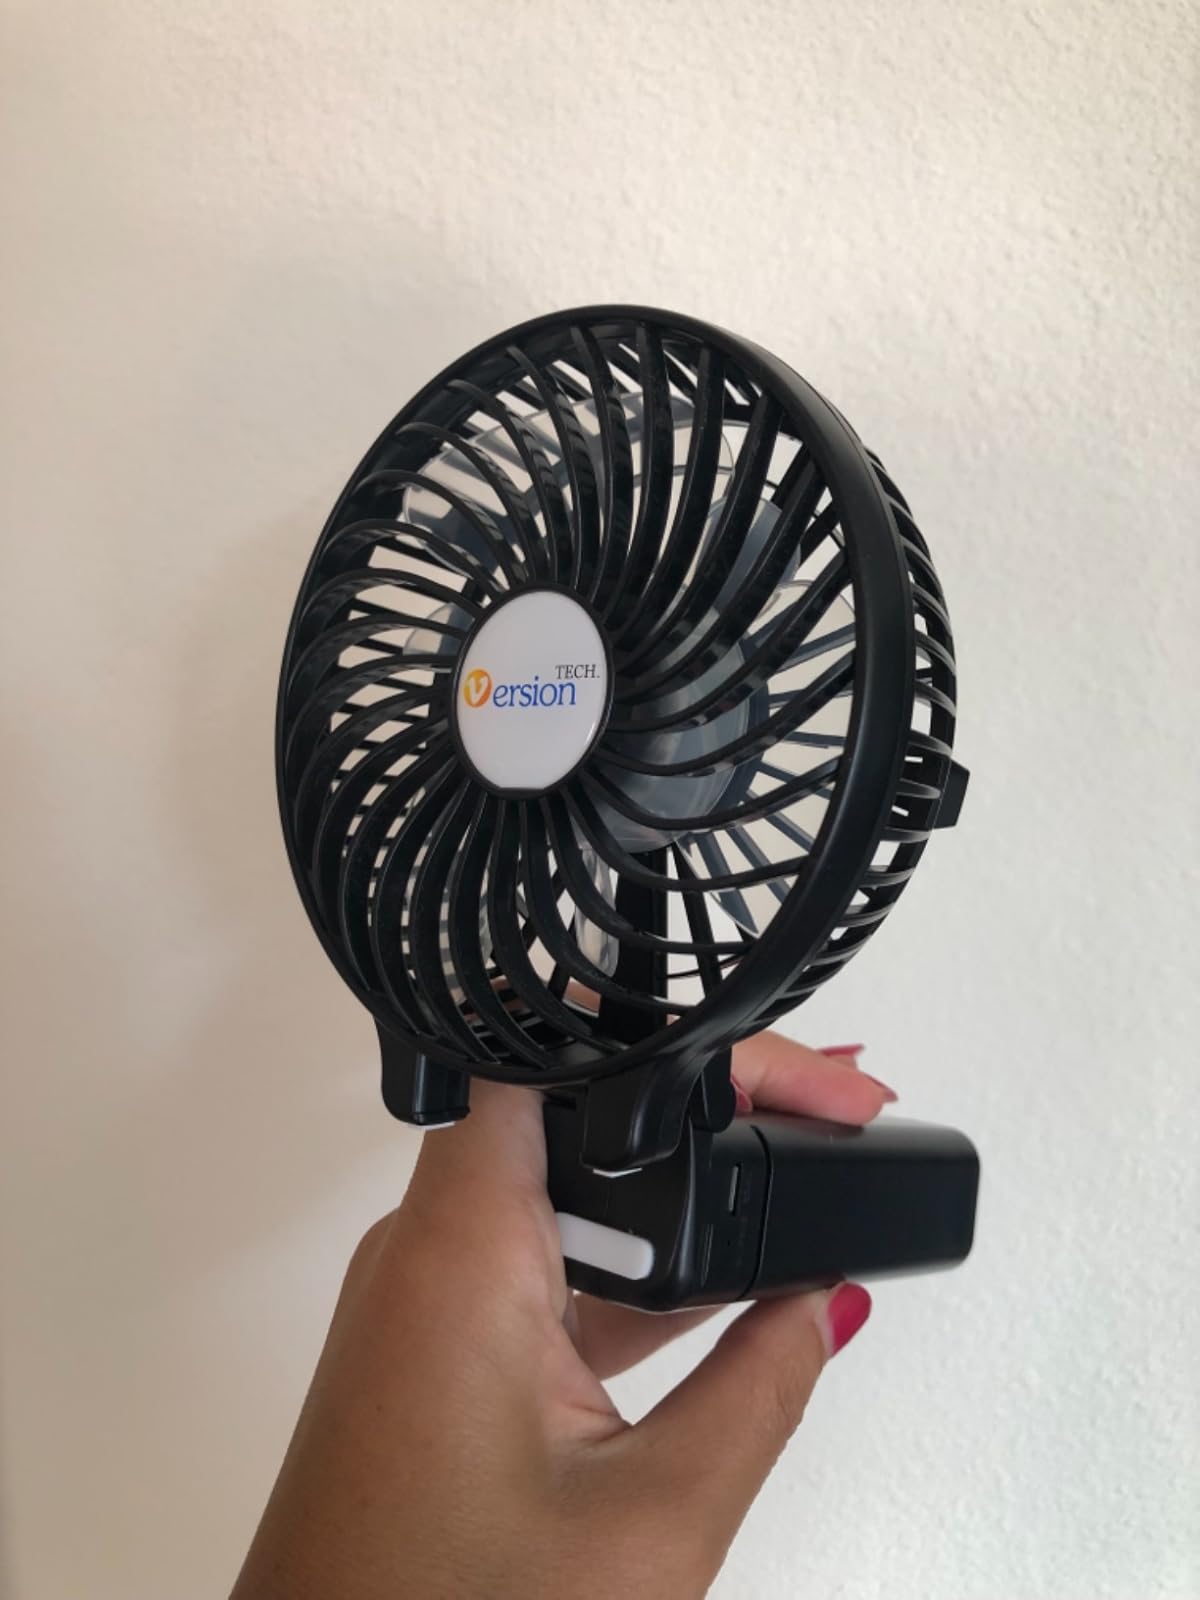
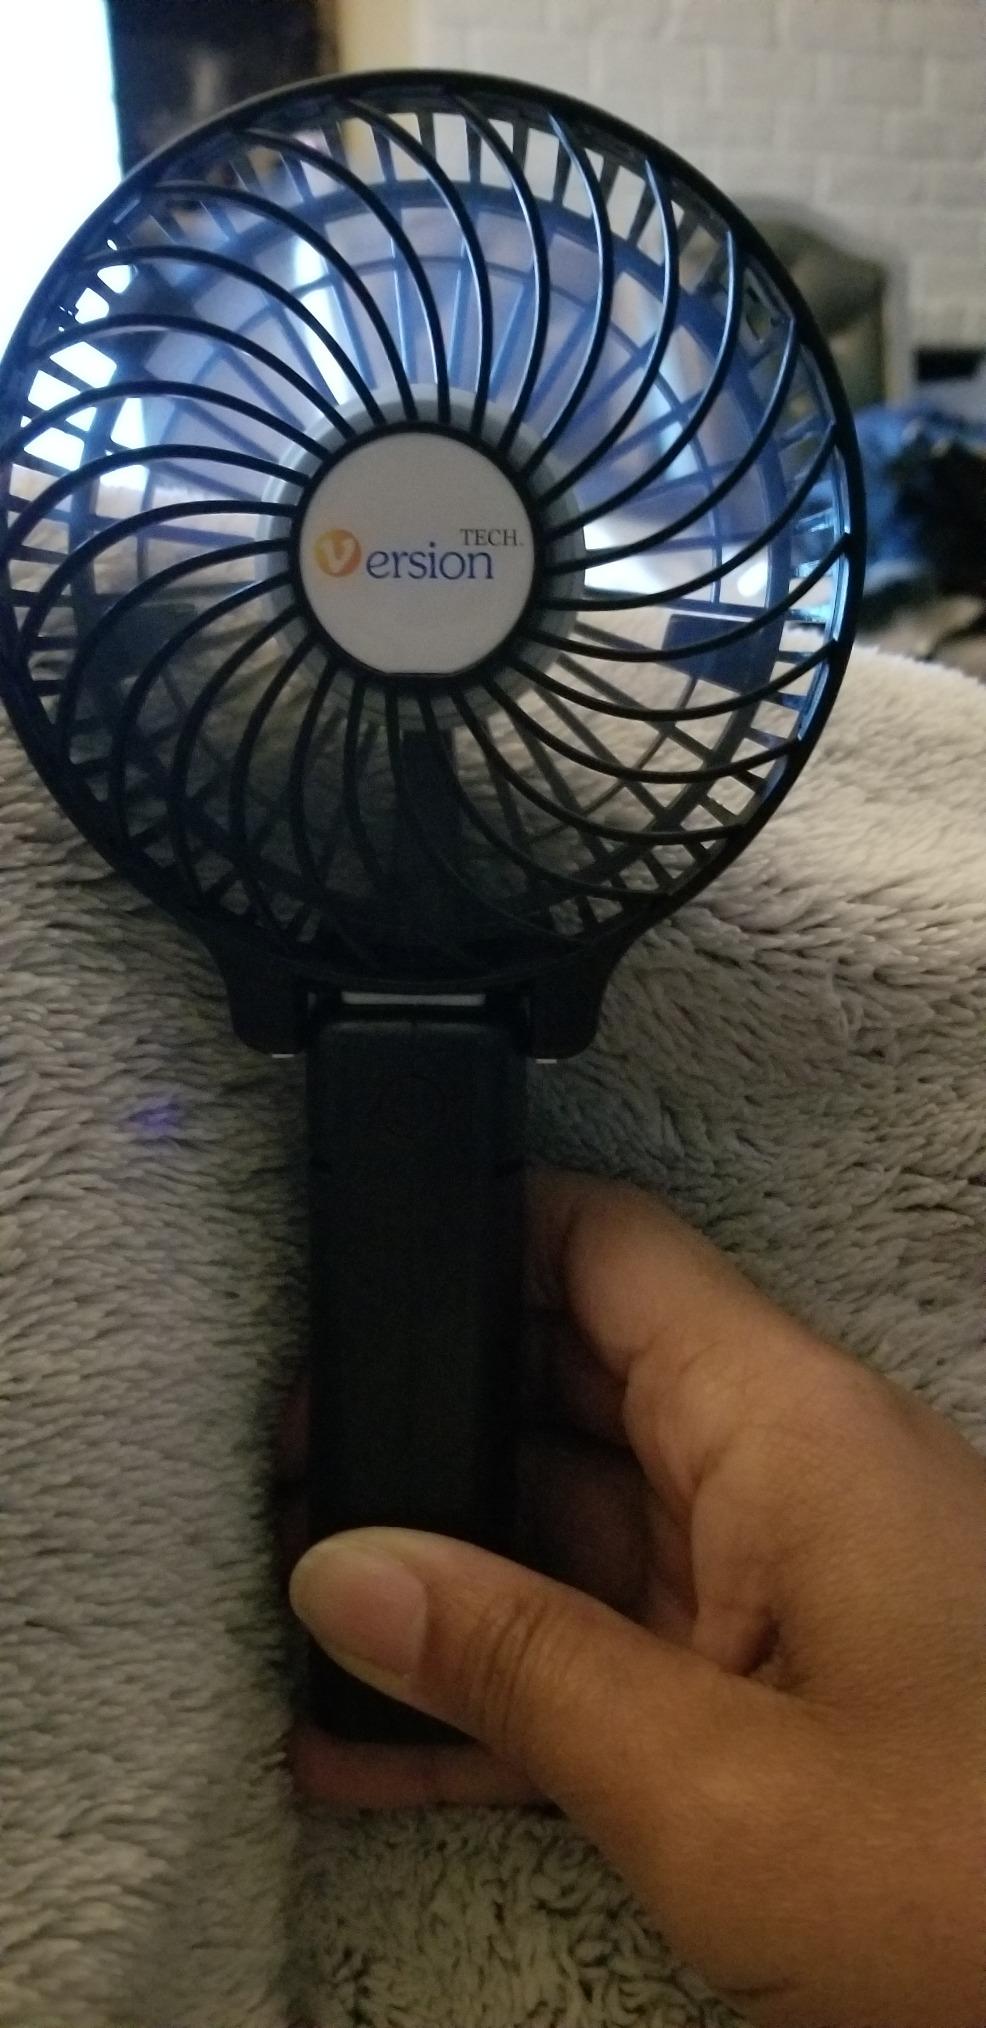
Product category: fan
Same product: yes